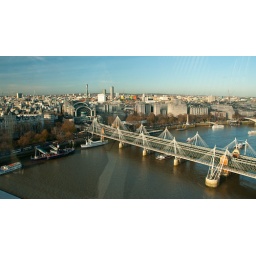
The walking bridge that we crossed to get here. Trains run in the middle section.